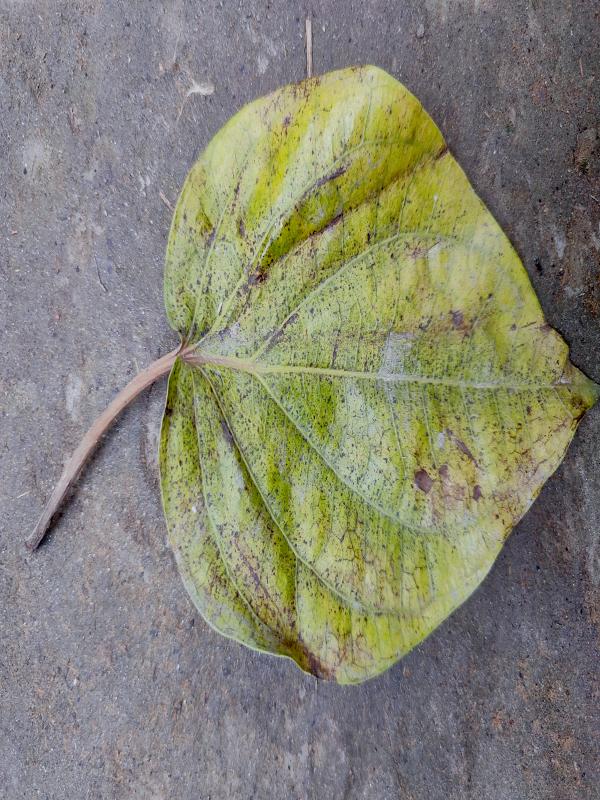
Label: Dried_Leaf